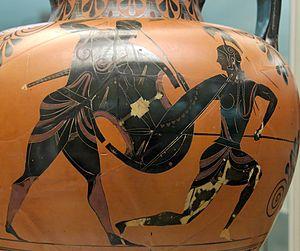
Achille (à gauche) et Penthésilée (à droite). Amphore attique à figures noires.
Achille est un héros légendaire de la guerre de Troie, fils de Pélée, roi de Phthie en Thessalie, et de Thétis, une Néréide. Il est fréquemment appelé « Péléide » ou « Éacide », épithètes qui rappellent son ascendance.